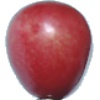
Label: Cherry 2